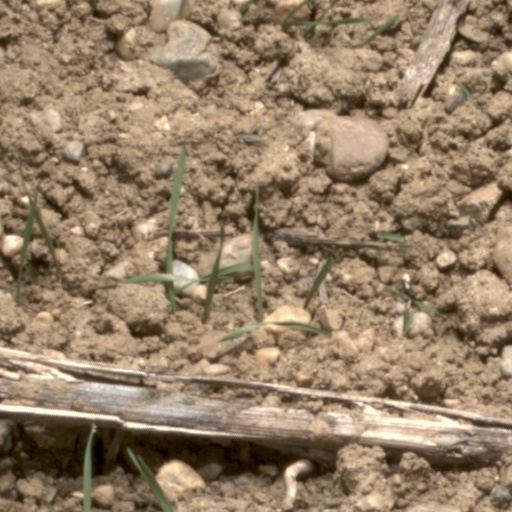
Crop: wheat